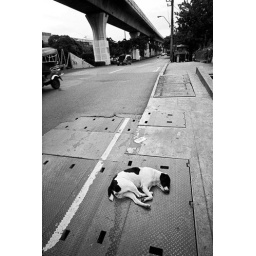
sleeping dog in Bangkok, the city of angels